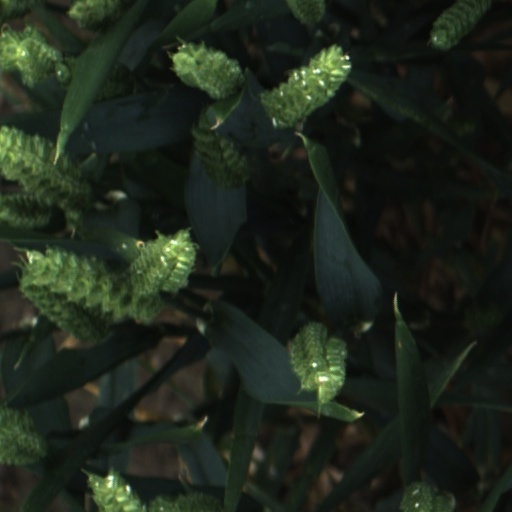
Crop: wheat